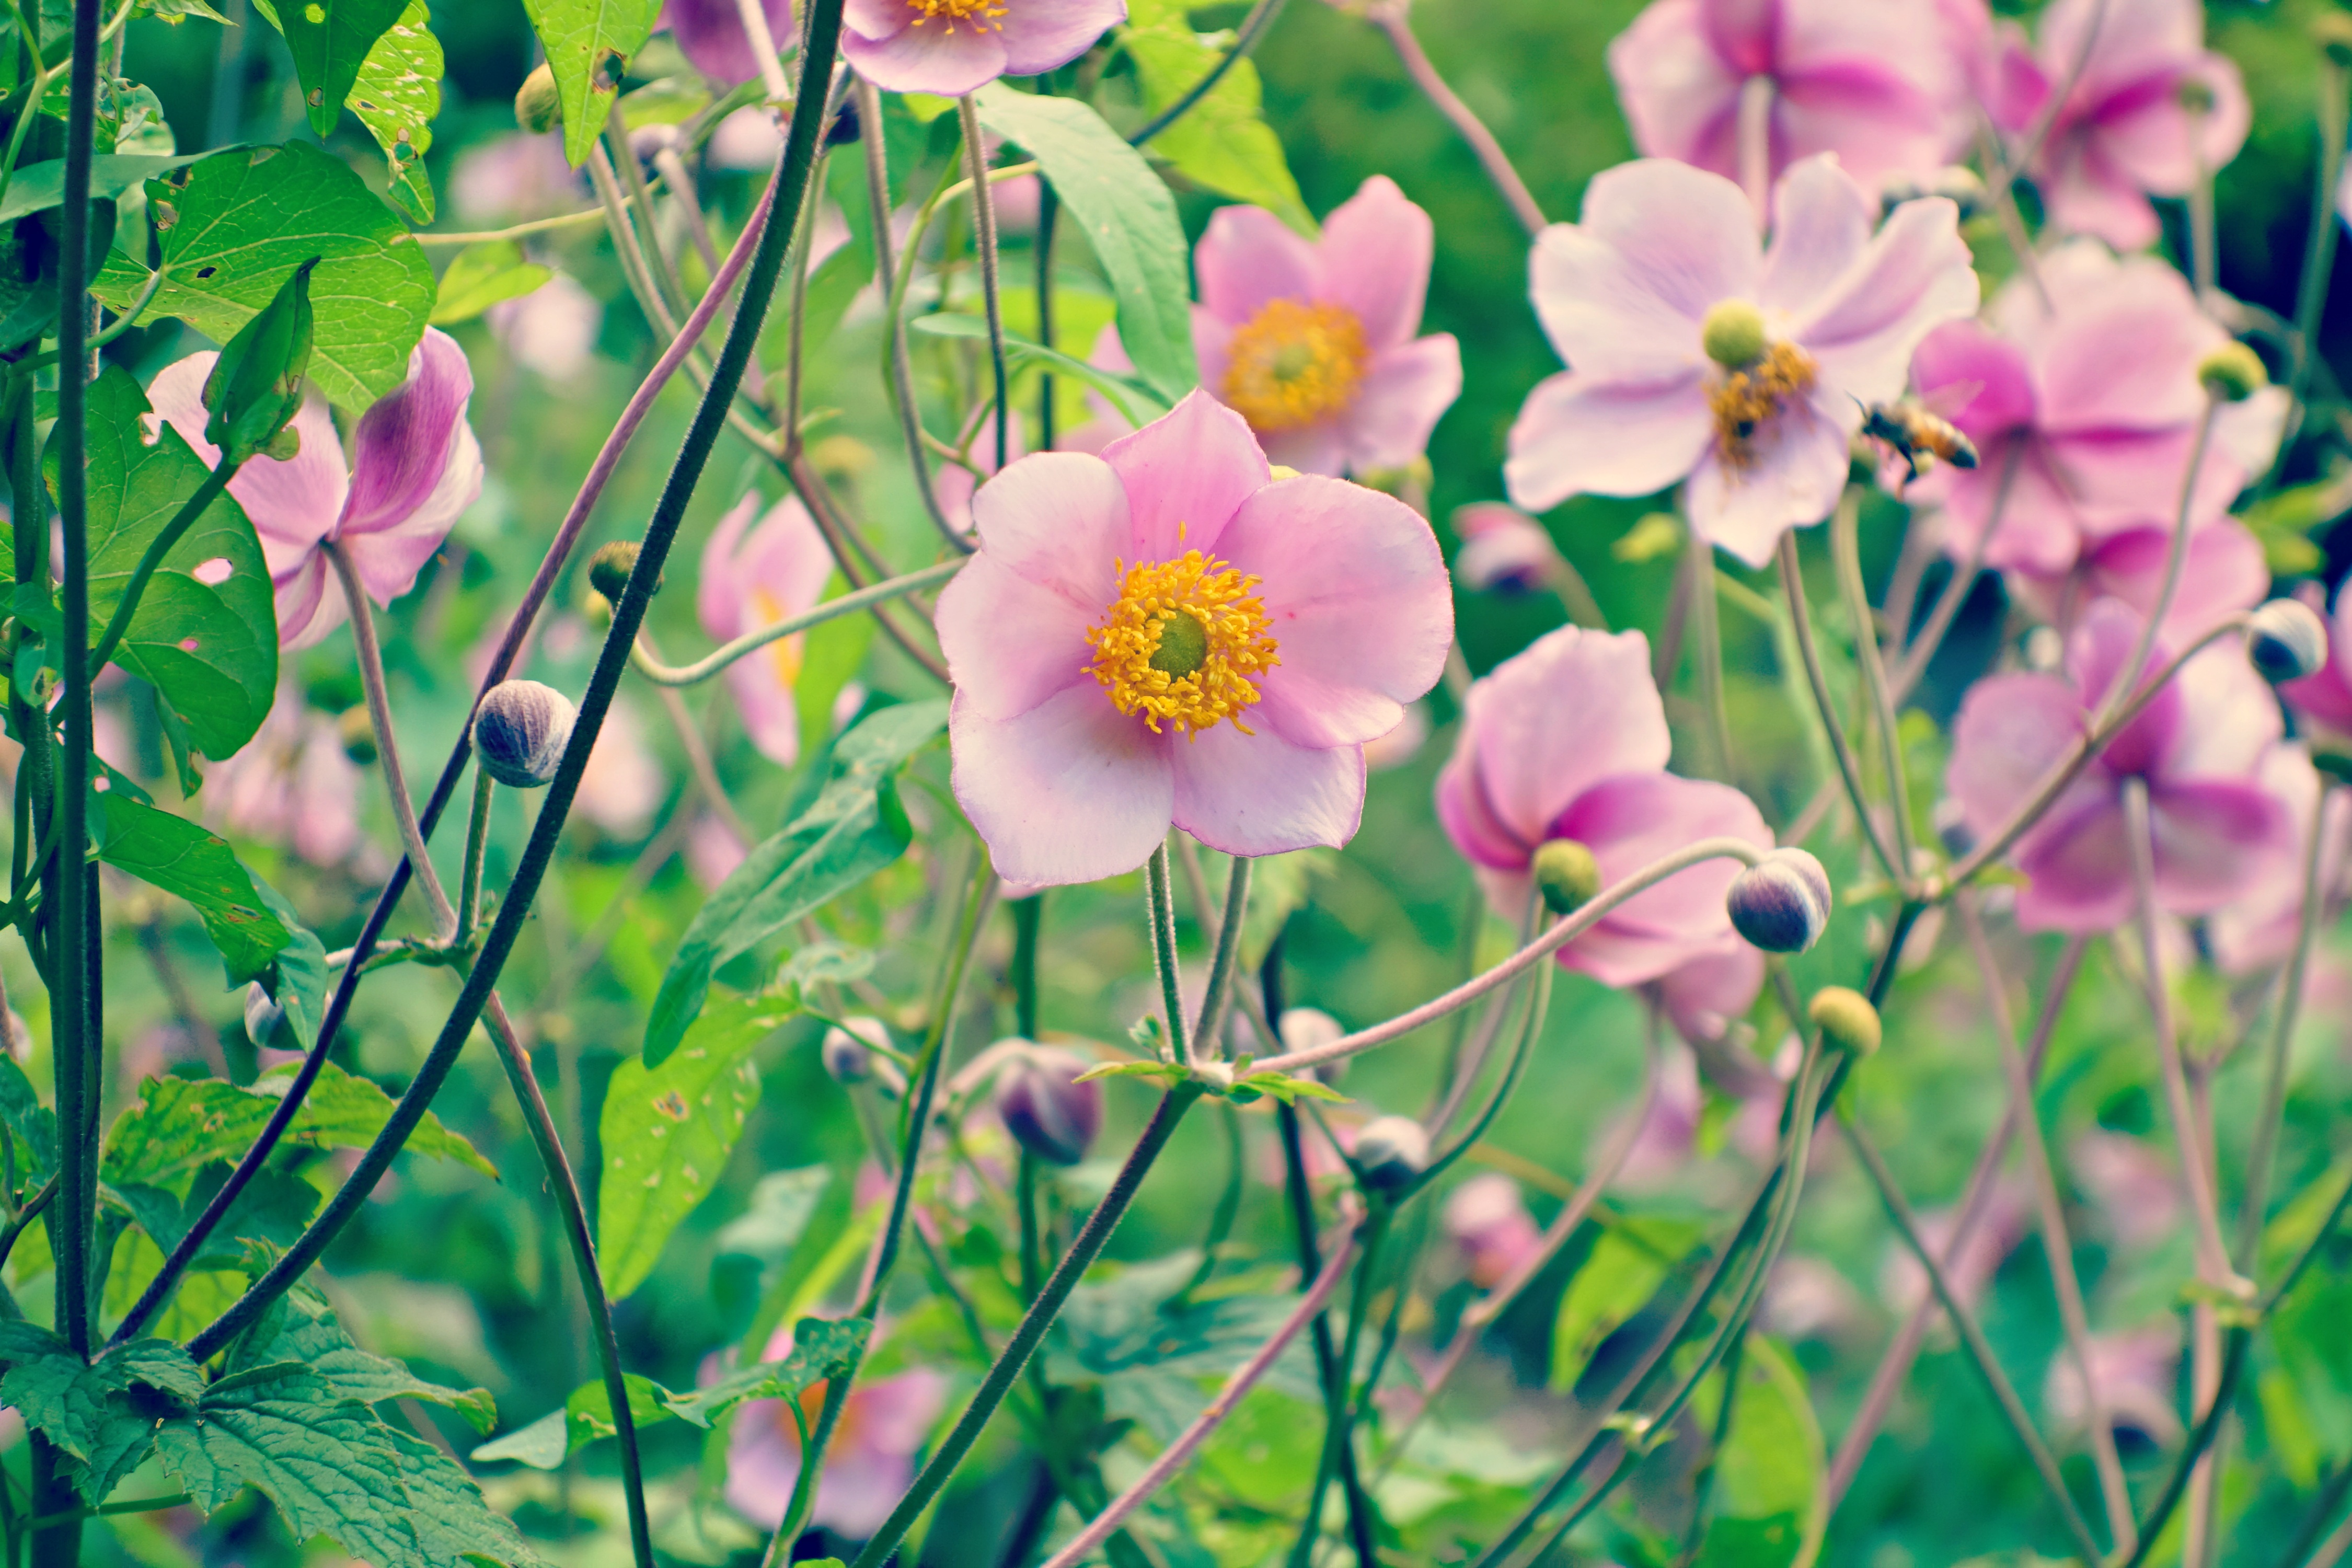
nature, blossom, plant, meadow, flower, petal, summer, botany, yellow, garden, pink, flora, wildflower, flower garden, pink flower, macro photography, flowering plant, daisy family, plant stem, land plant, garden cosmos